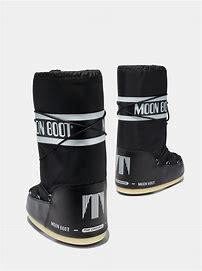
Brand: Moon
Model: Boot Moon Icon Nylon